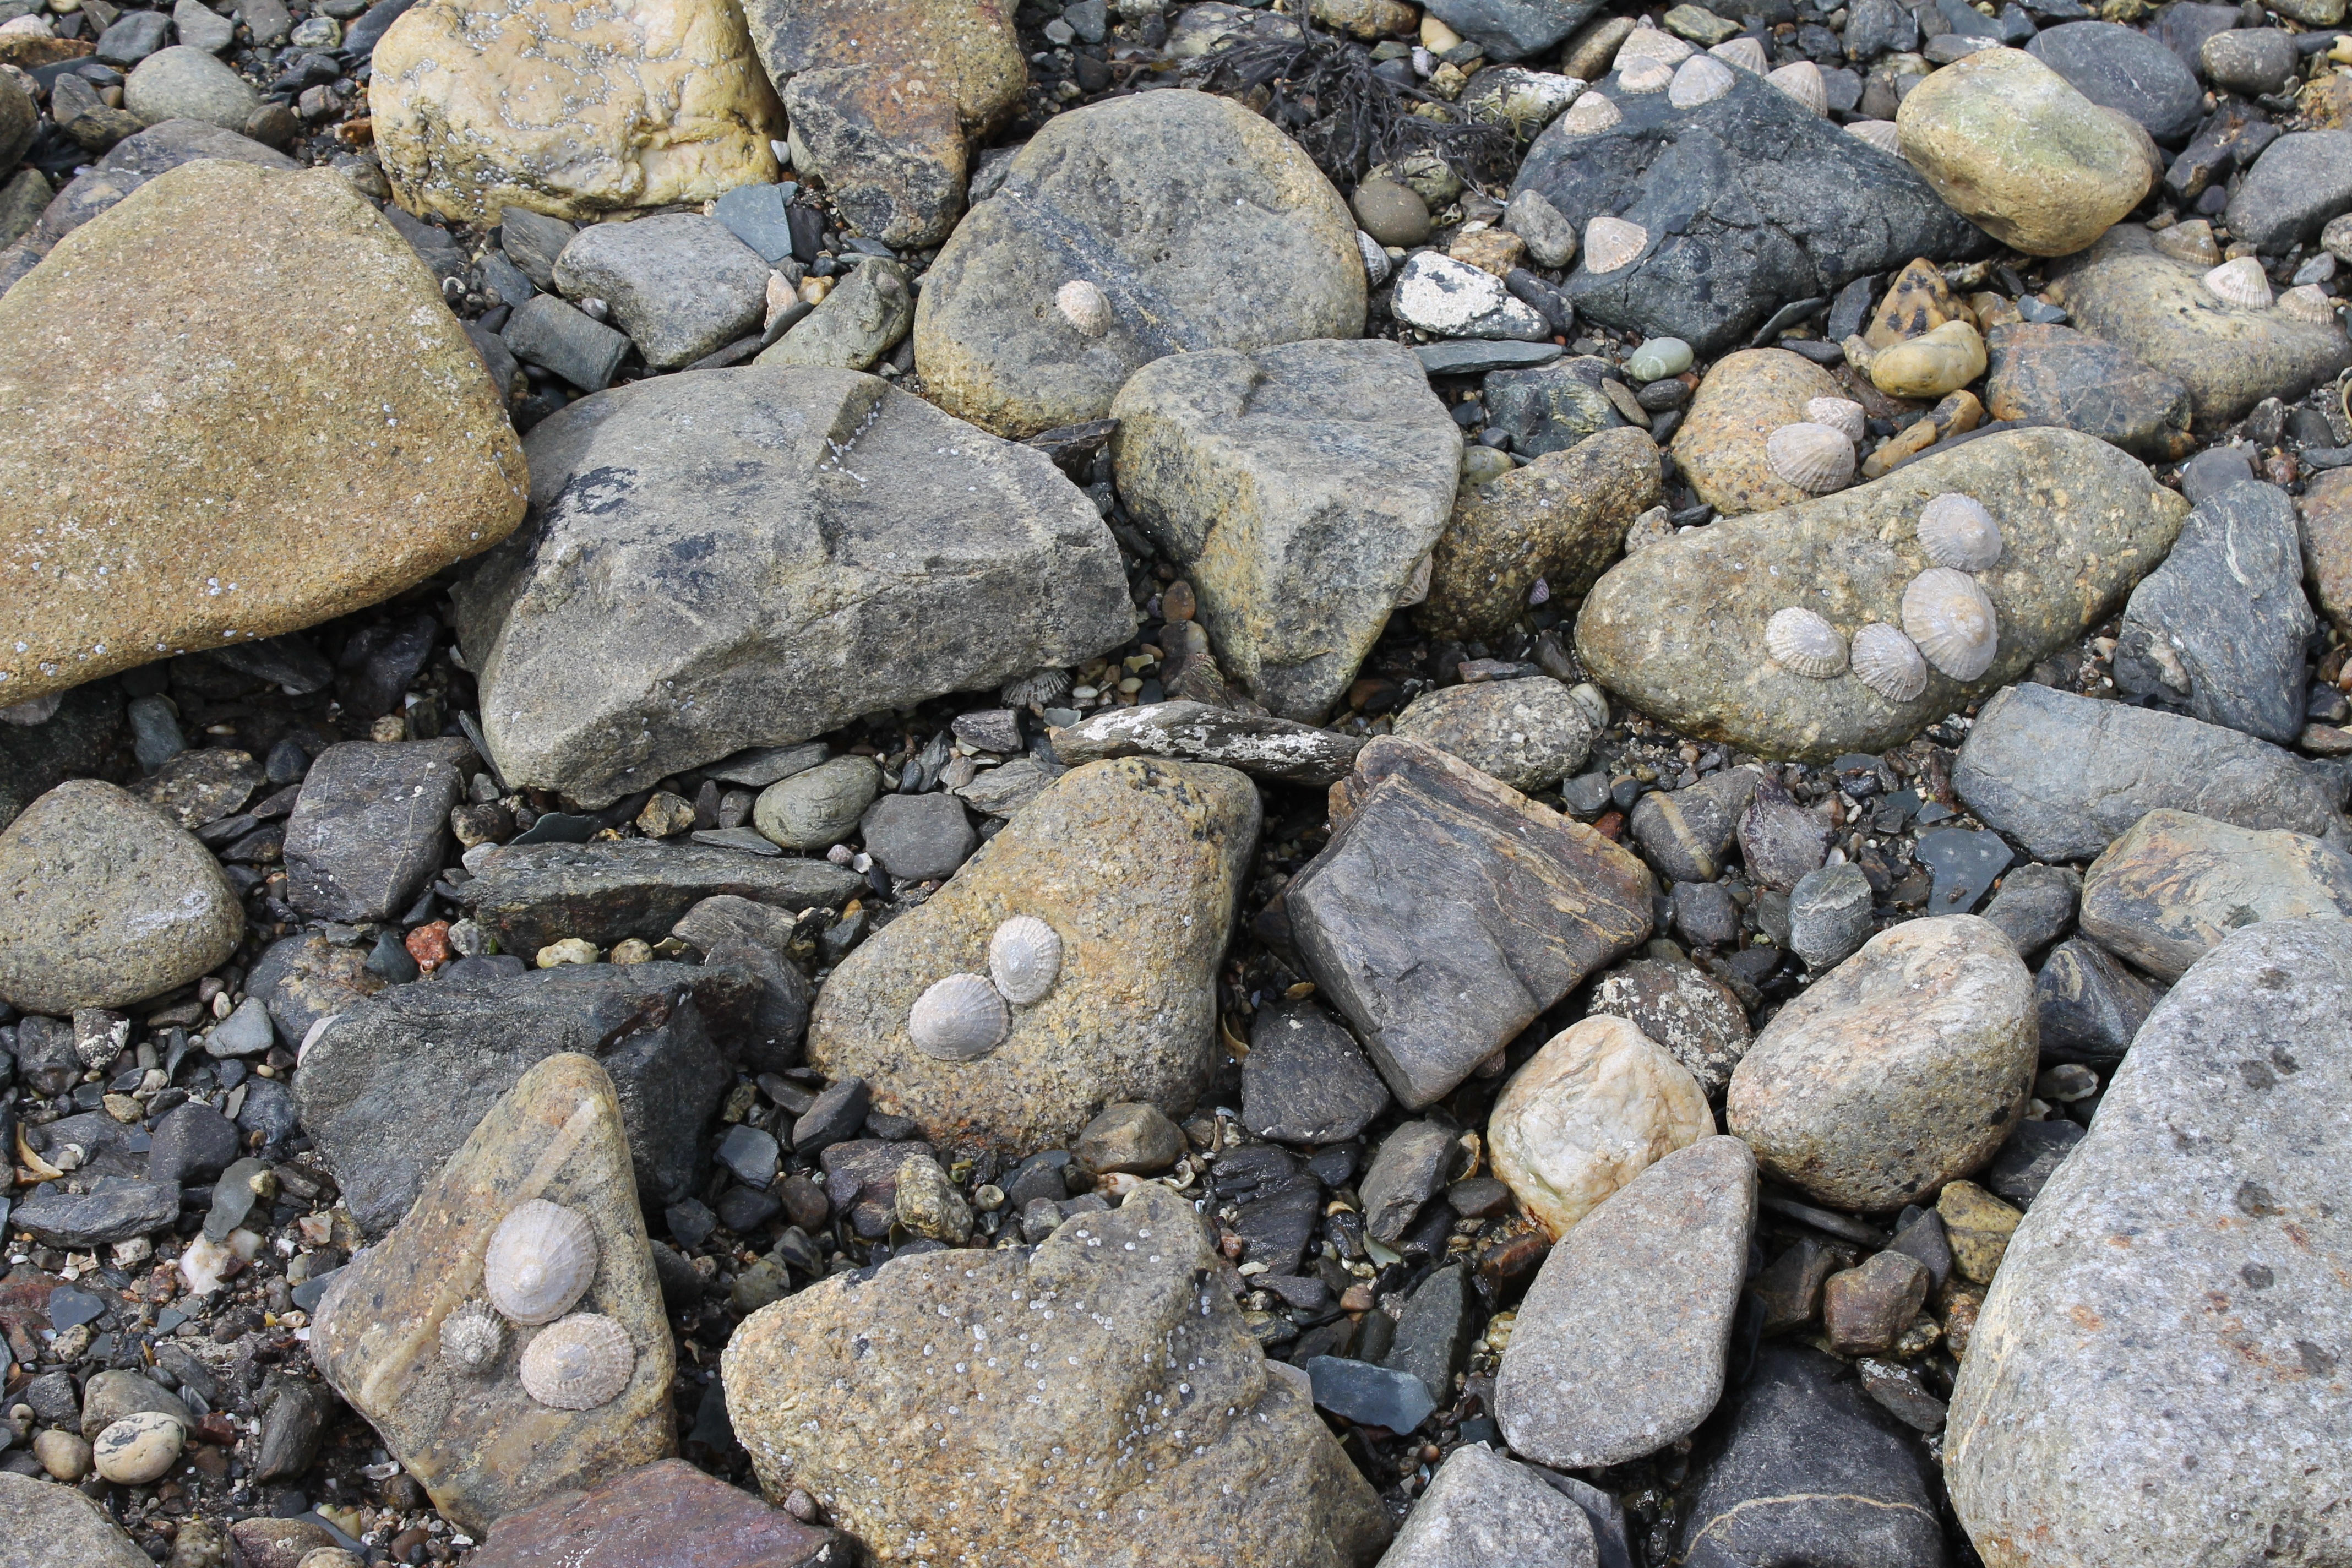
rock, cobblestone, pebble, soil, stone wall, seashore, material, rocks, rubble, geology, gravel, boulder, bedrock, stream bed, sea shells